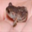
Label: frog